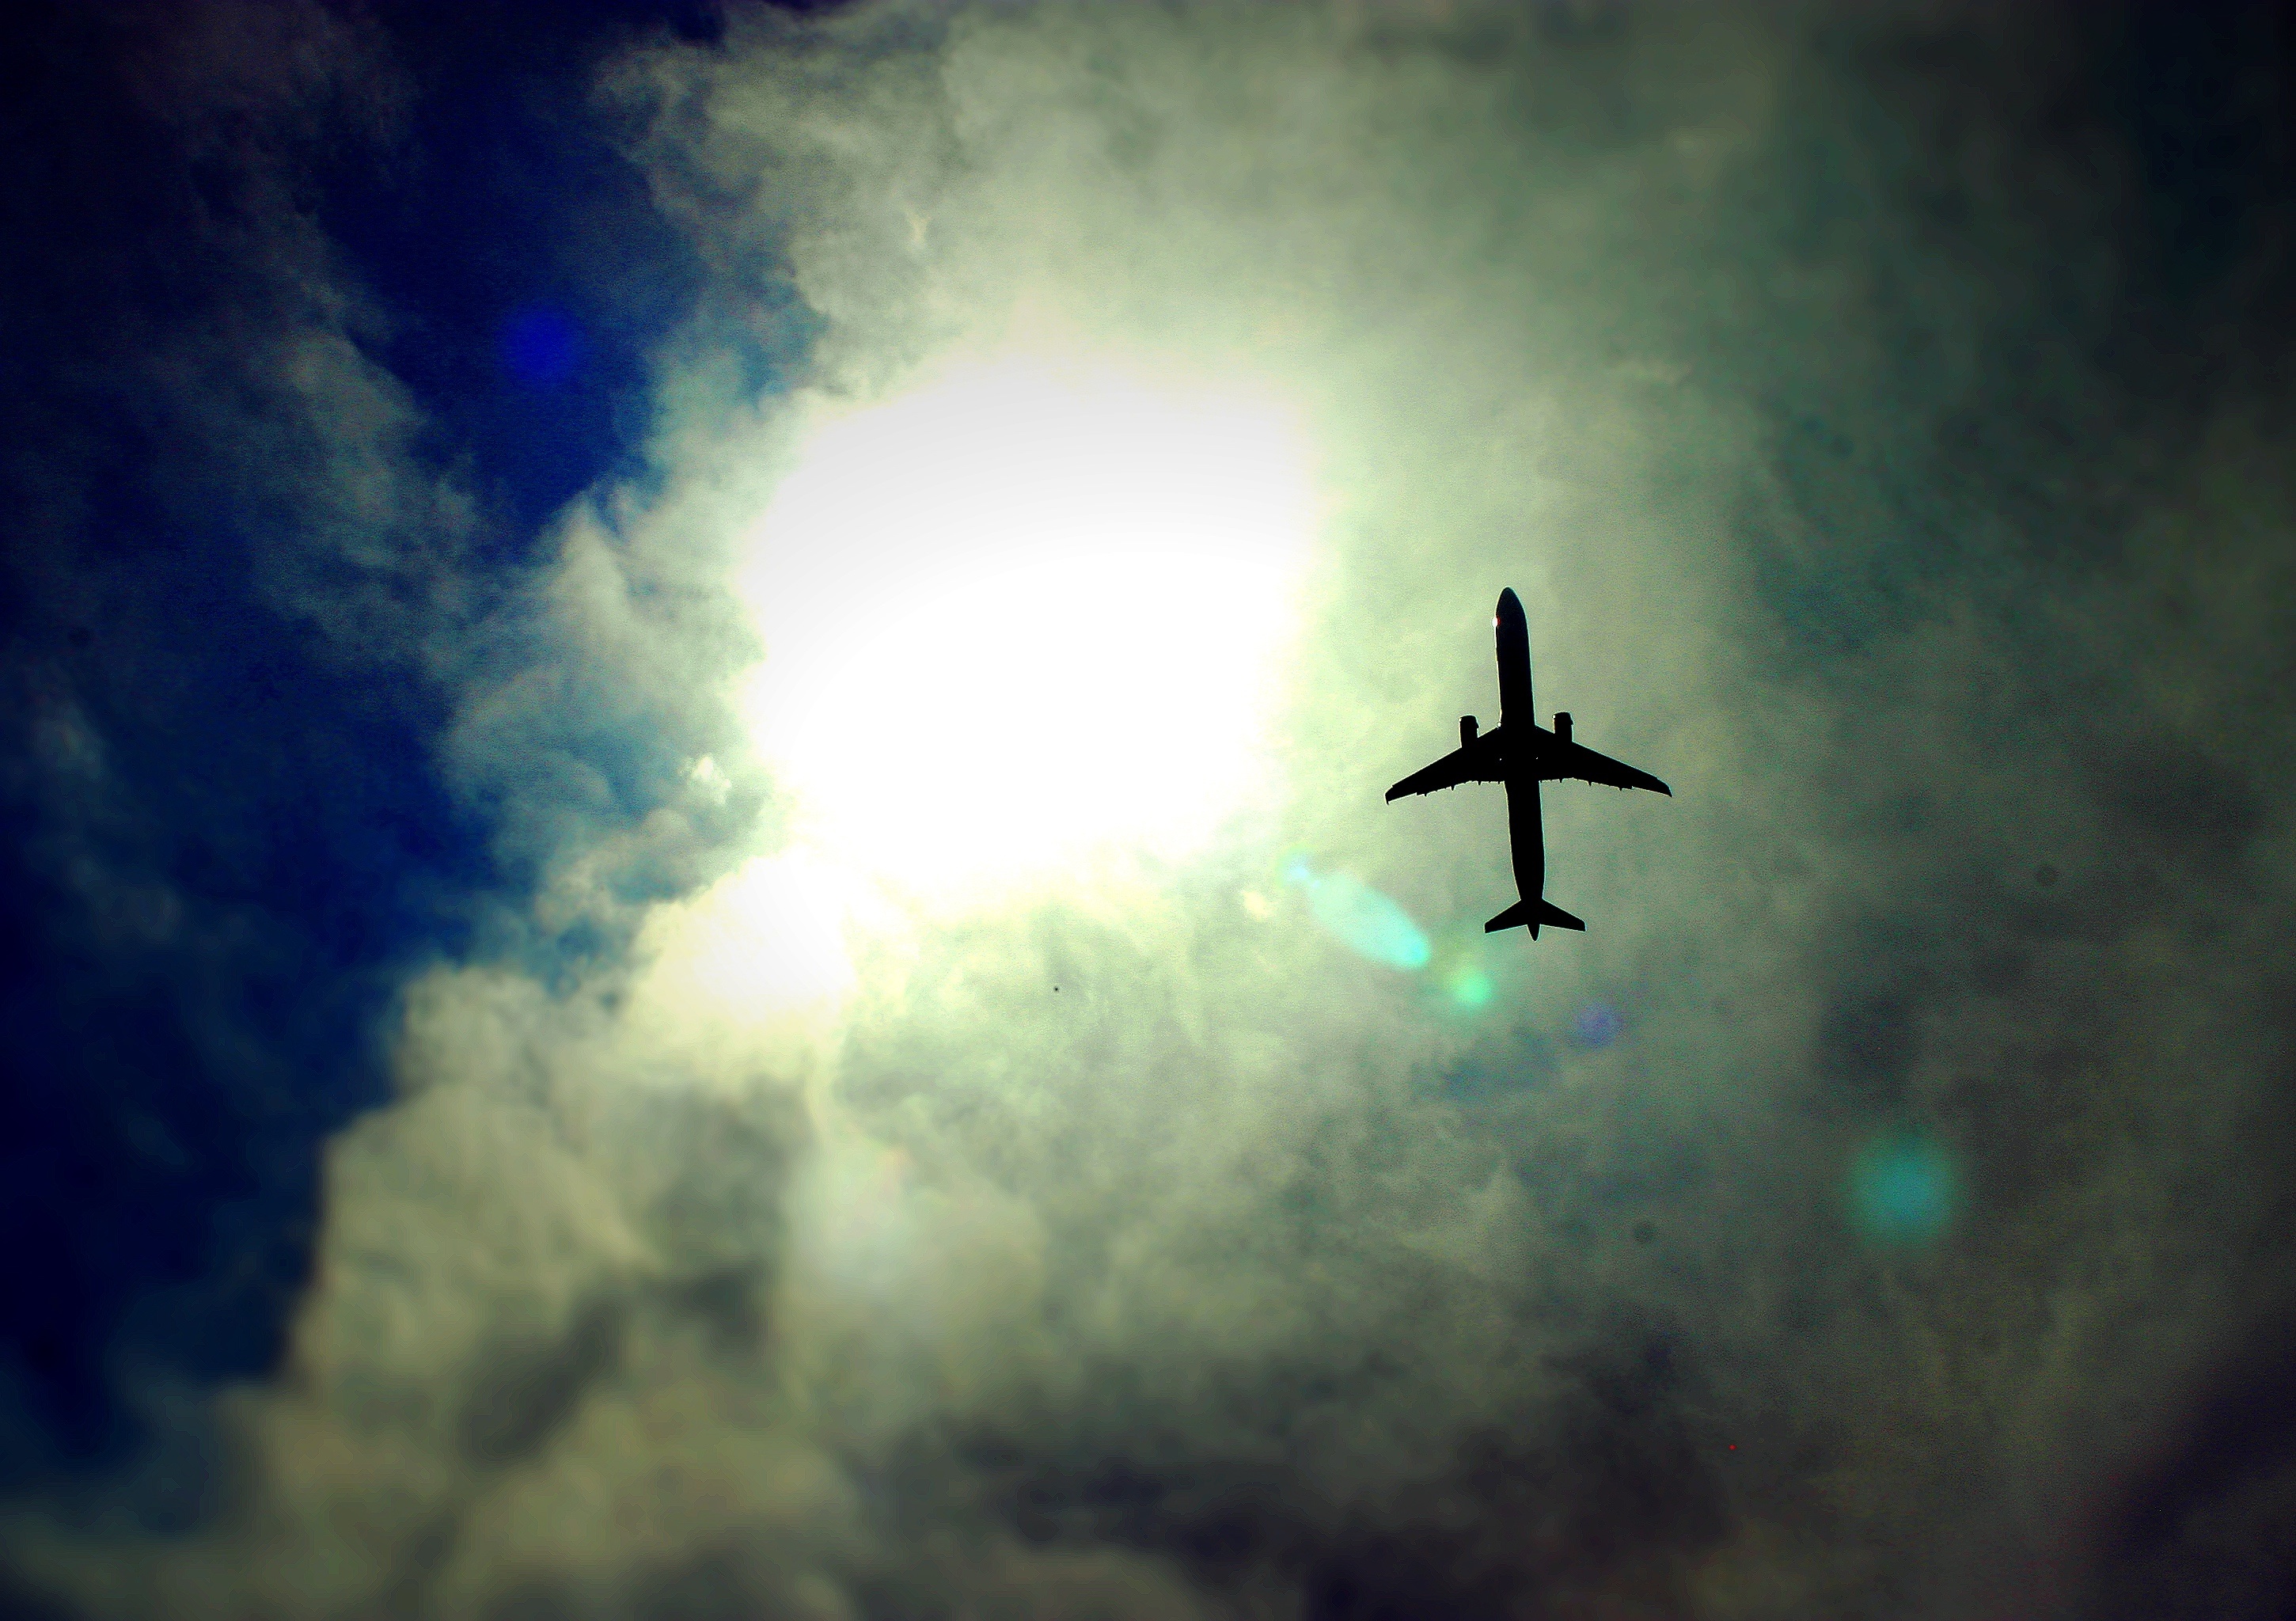
light, cloud, sky, sun, sunlight, atmosphere, reflection, darkness, outer space, screenshot, astronomical object, atmospheric phenomenon, atmosphere of earth